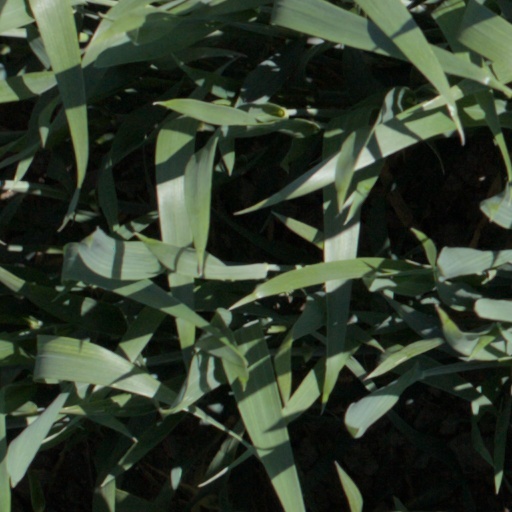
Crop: wheat